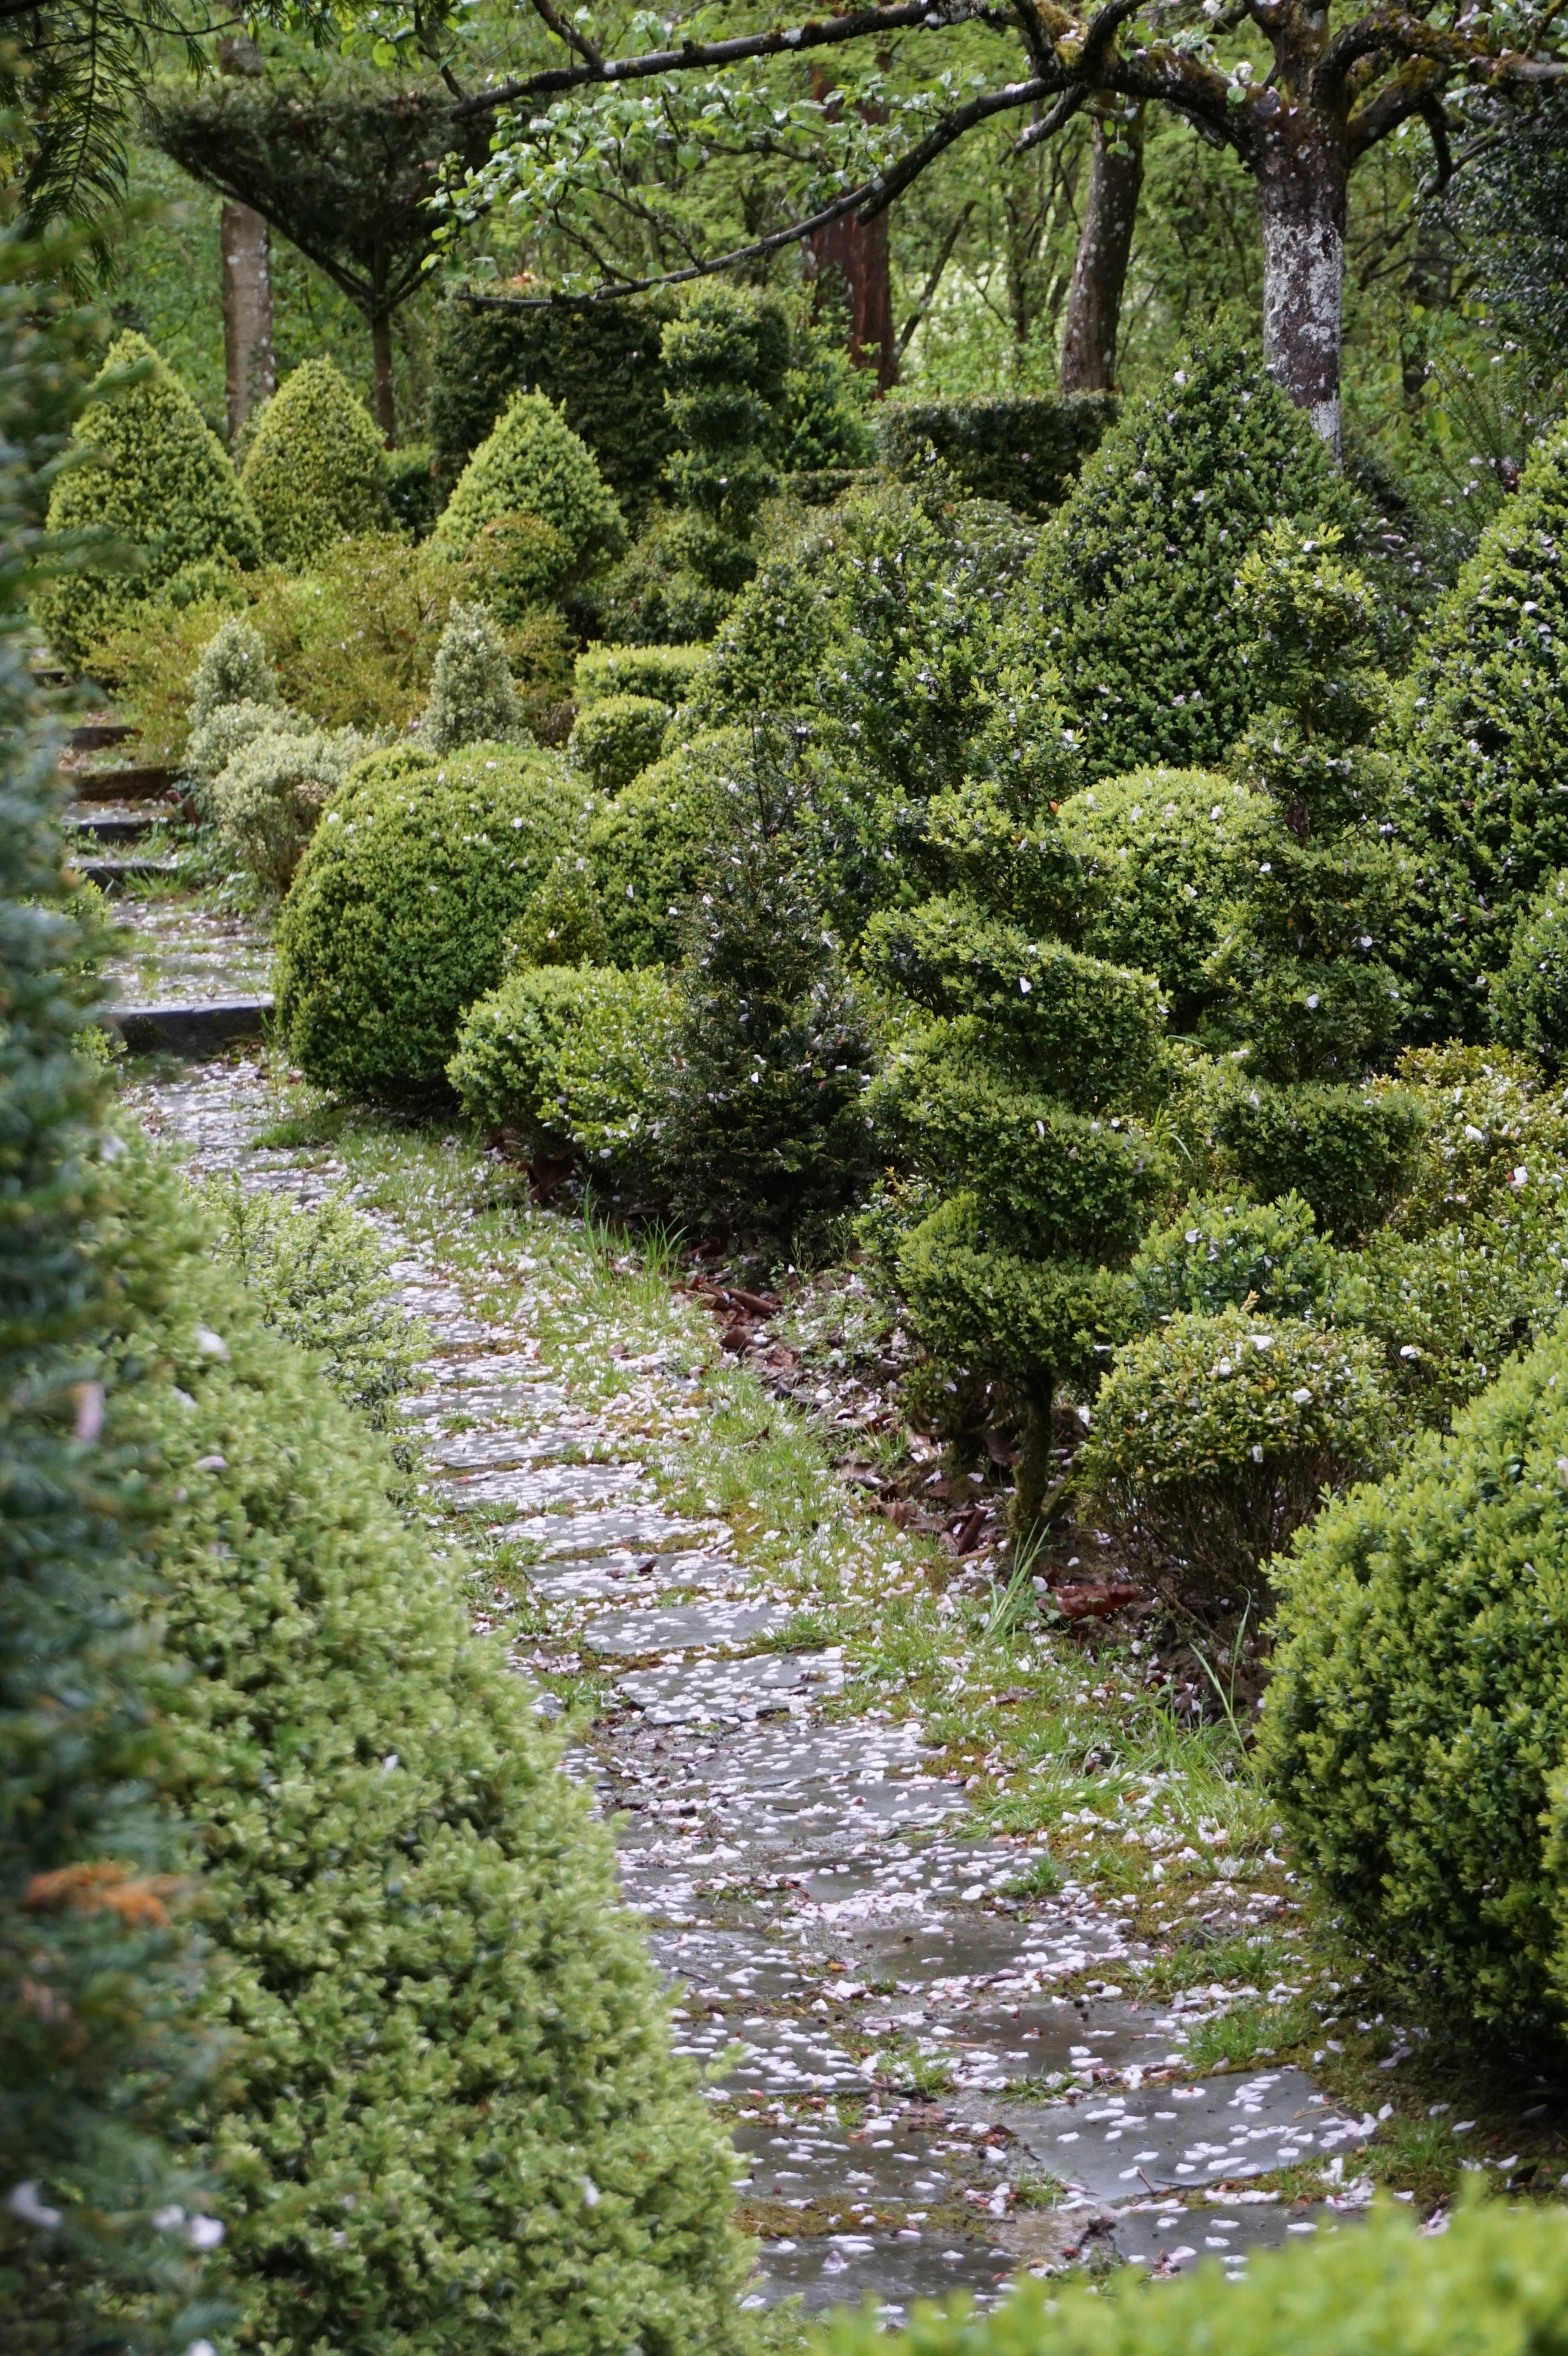
tree, path, plant, lawn, flower, green, backyard, botany, garden, spruce, shrub, bushes, botanical garden, woodland, yard, ecosystem, hedge, biome, boxwood, woody plant, land plant, landscape architect